Ilfracombe

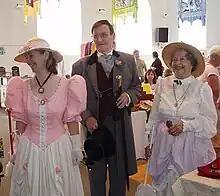
Locals enjoying 'Victorian Week' at the farmers' market whilst dressed in Victorian attire

In 1911, the Irish nationalist Anna Catherine Parnell (sister of Charles Stewart Parnell) drowned at Ilfracombe and is buried in the churchyard at Holy Trinity.